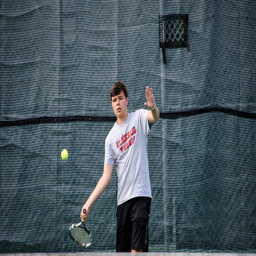
A teenaged boy prepares to hit a tennis ball with a forehand shot.
A young man gets ready to hit a tennis ball.
a teen boy getting ready to hit a tennis ball
a young man is about to hit a tennis ball with a forehand stroke
a young male returning a tennis ball inside a fenced area